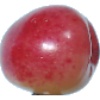
Label: cherry_rainier